Fushimi Sanpō Inari Shrine

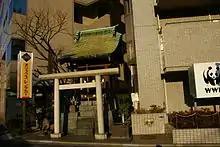
Fushimi Sanpō Inari Shrine

is a Shinto shrine in Shiba 3-chōme, Minato-ku, Tokyo, Japan established to worship Inari. It is located on Mita Dōri next to the Nippon Life Insurance Akabane Bridge building, and across from the Saiseikai Central Hospital. Its roof is made from copper, and the shrine is constructed from concrete.